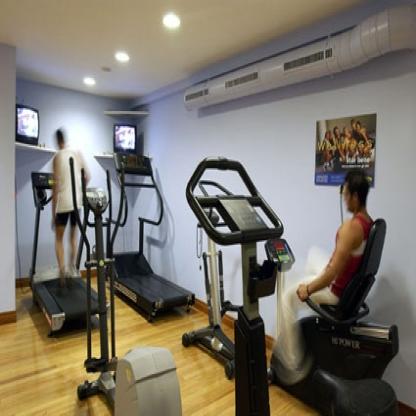
Scene: Indoor